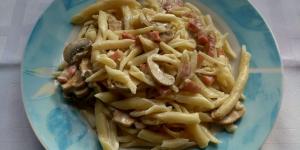
pasta con bacon y cebolla